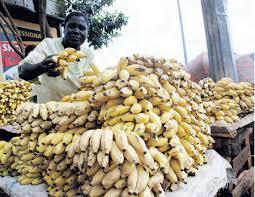
Naona muuzaji katika soko, akimpokeza mnunuzi wa ndizi hizi. matunda haya yameiva na ni tamu mno.